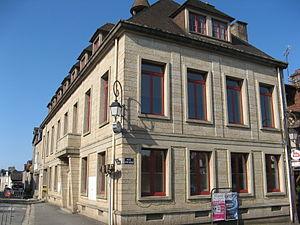
Mairie de Saint Georges de Reintembault
Saint-Georges-de-Reintembault est une commune française située dans le département d'Ille-et-Vilaine en région Bretagne, peuplée de 1 498 habitants.